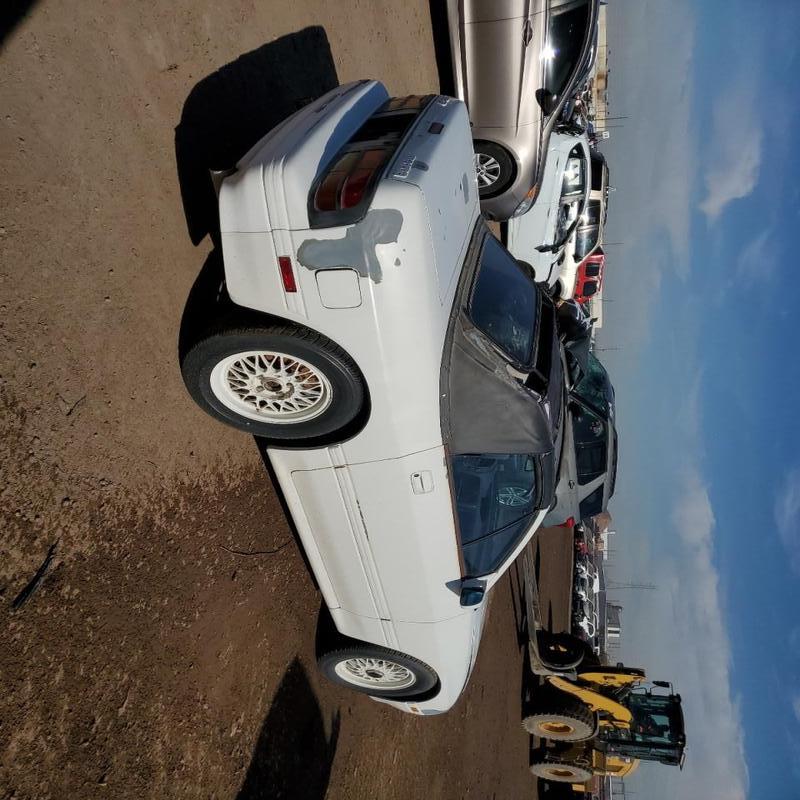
Aucun dommage détecté.
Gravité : aucun